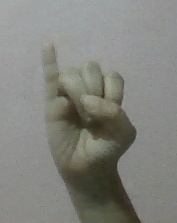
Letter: meem